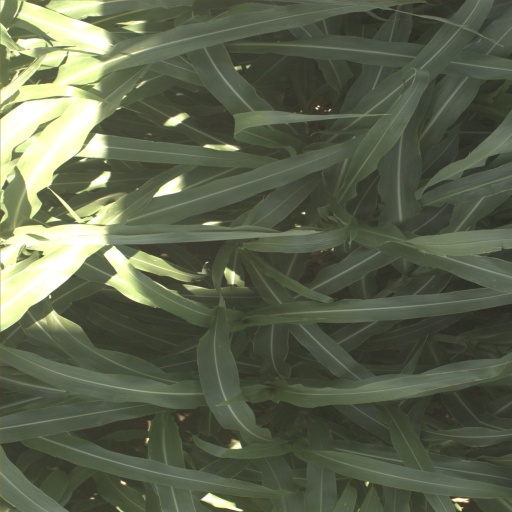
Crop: sorghum